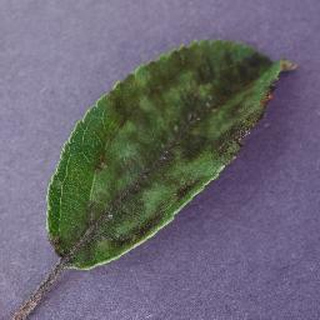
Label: apple_apple_scab